Herbert Bullmore

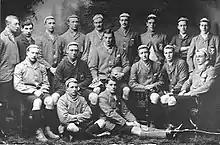

Bullmore served as a resident at the Royal Infirmary and at the Children's Hospital, Edinburgh, gaining his Membership of the Royal College of Physicians of Edinburgh in 1904. He then practised in Bath for a while before returning to Australia to practice as a consulting physician in Sydney.